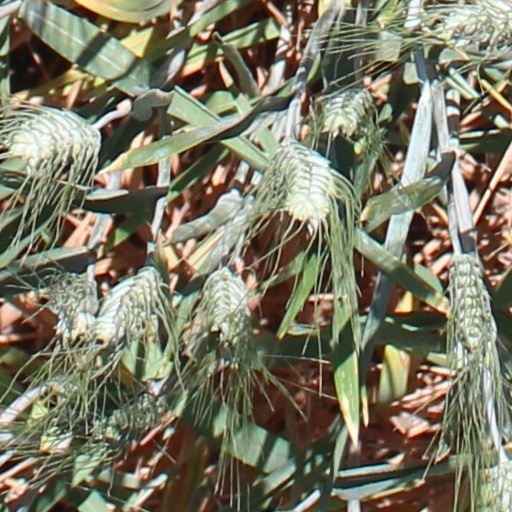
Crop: wheat